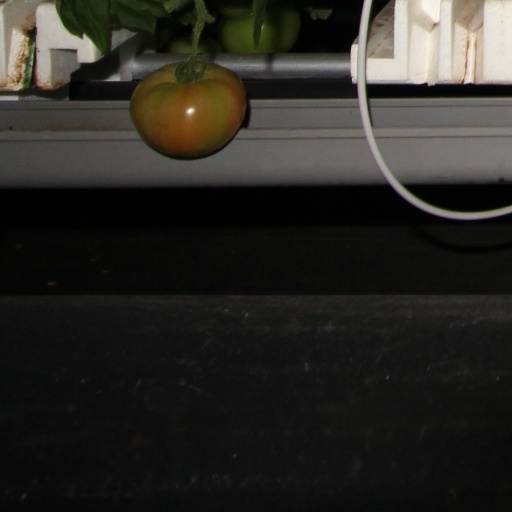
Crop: tomato